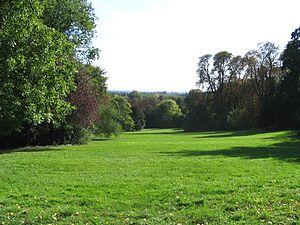
Château Smith-Champion, parc à l'anglaise - Nogent-sur-Marne - France
Le château Smith-Champion est une propriété du XVIIᵉ siècle, située dans la commune de Nogent-sur-Marne, qui fut léguée à l’État en 1943 par Madeleine Smith-Champion et sa sœur Jeanne Smith.